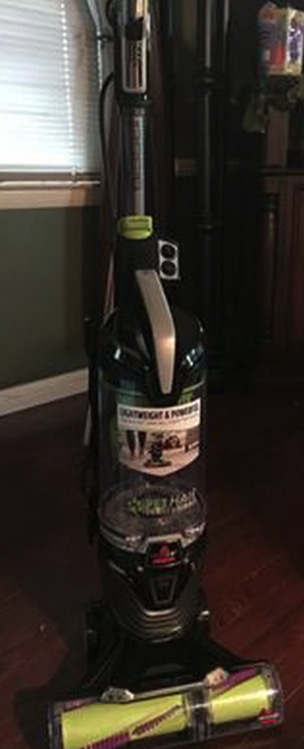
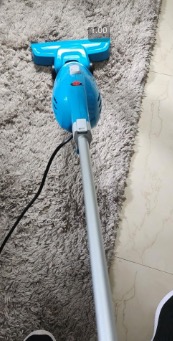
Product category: items_vacuum
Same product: no